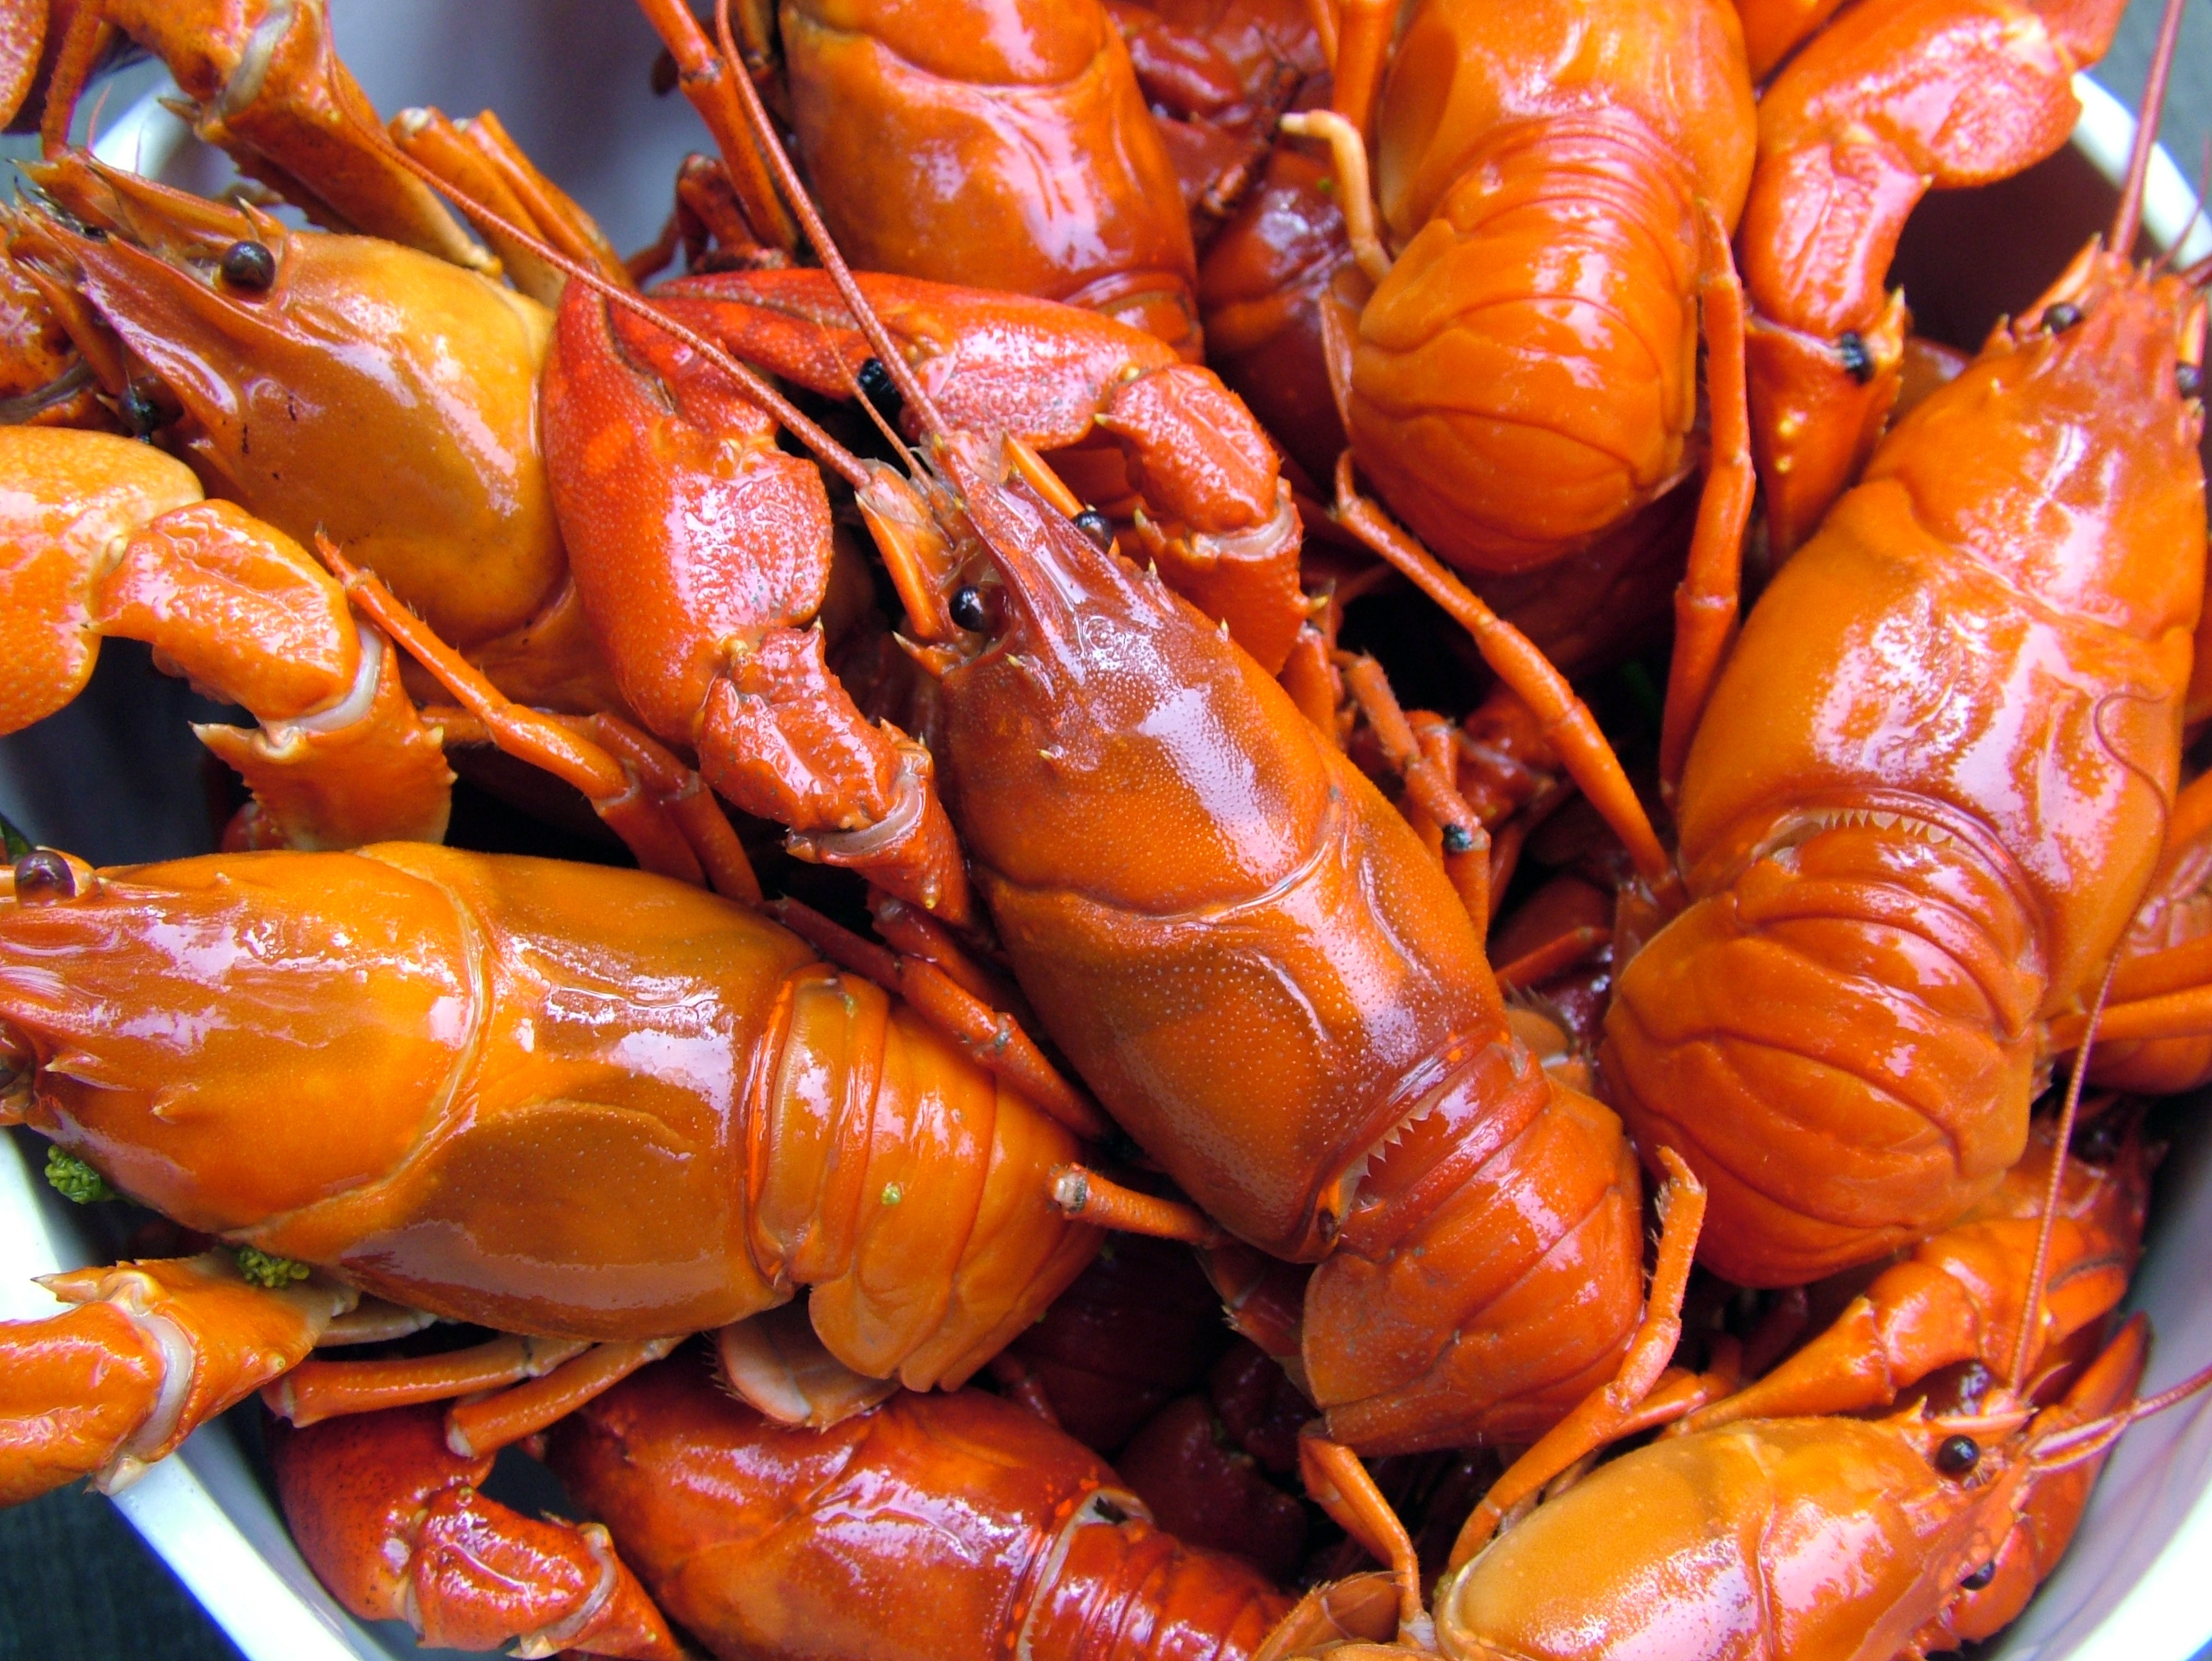
orange, bowl, food, red, seafood, crab, invertebrate, shrimp, crustacean, crabs, boiled, decapoda, animal source foods, american lobster, homarus, seafood boil, caridean shrimp, dendrobranchiata, crab boil